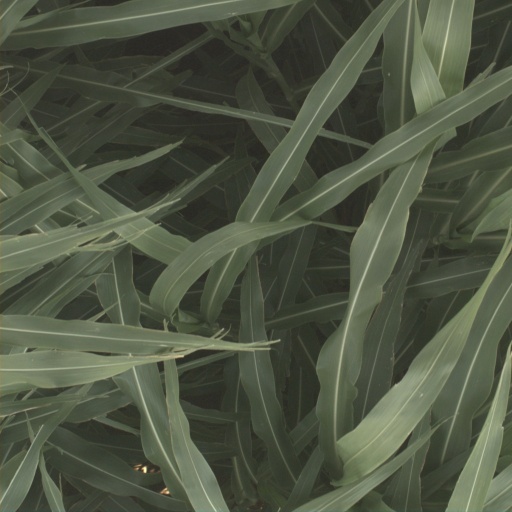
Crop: sorghum